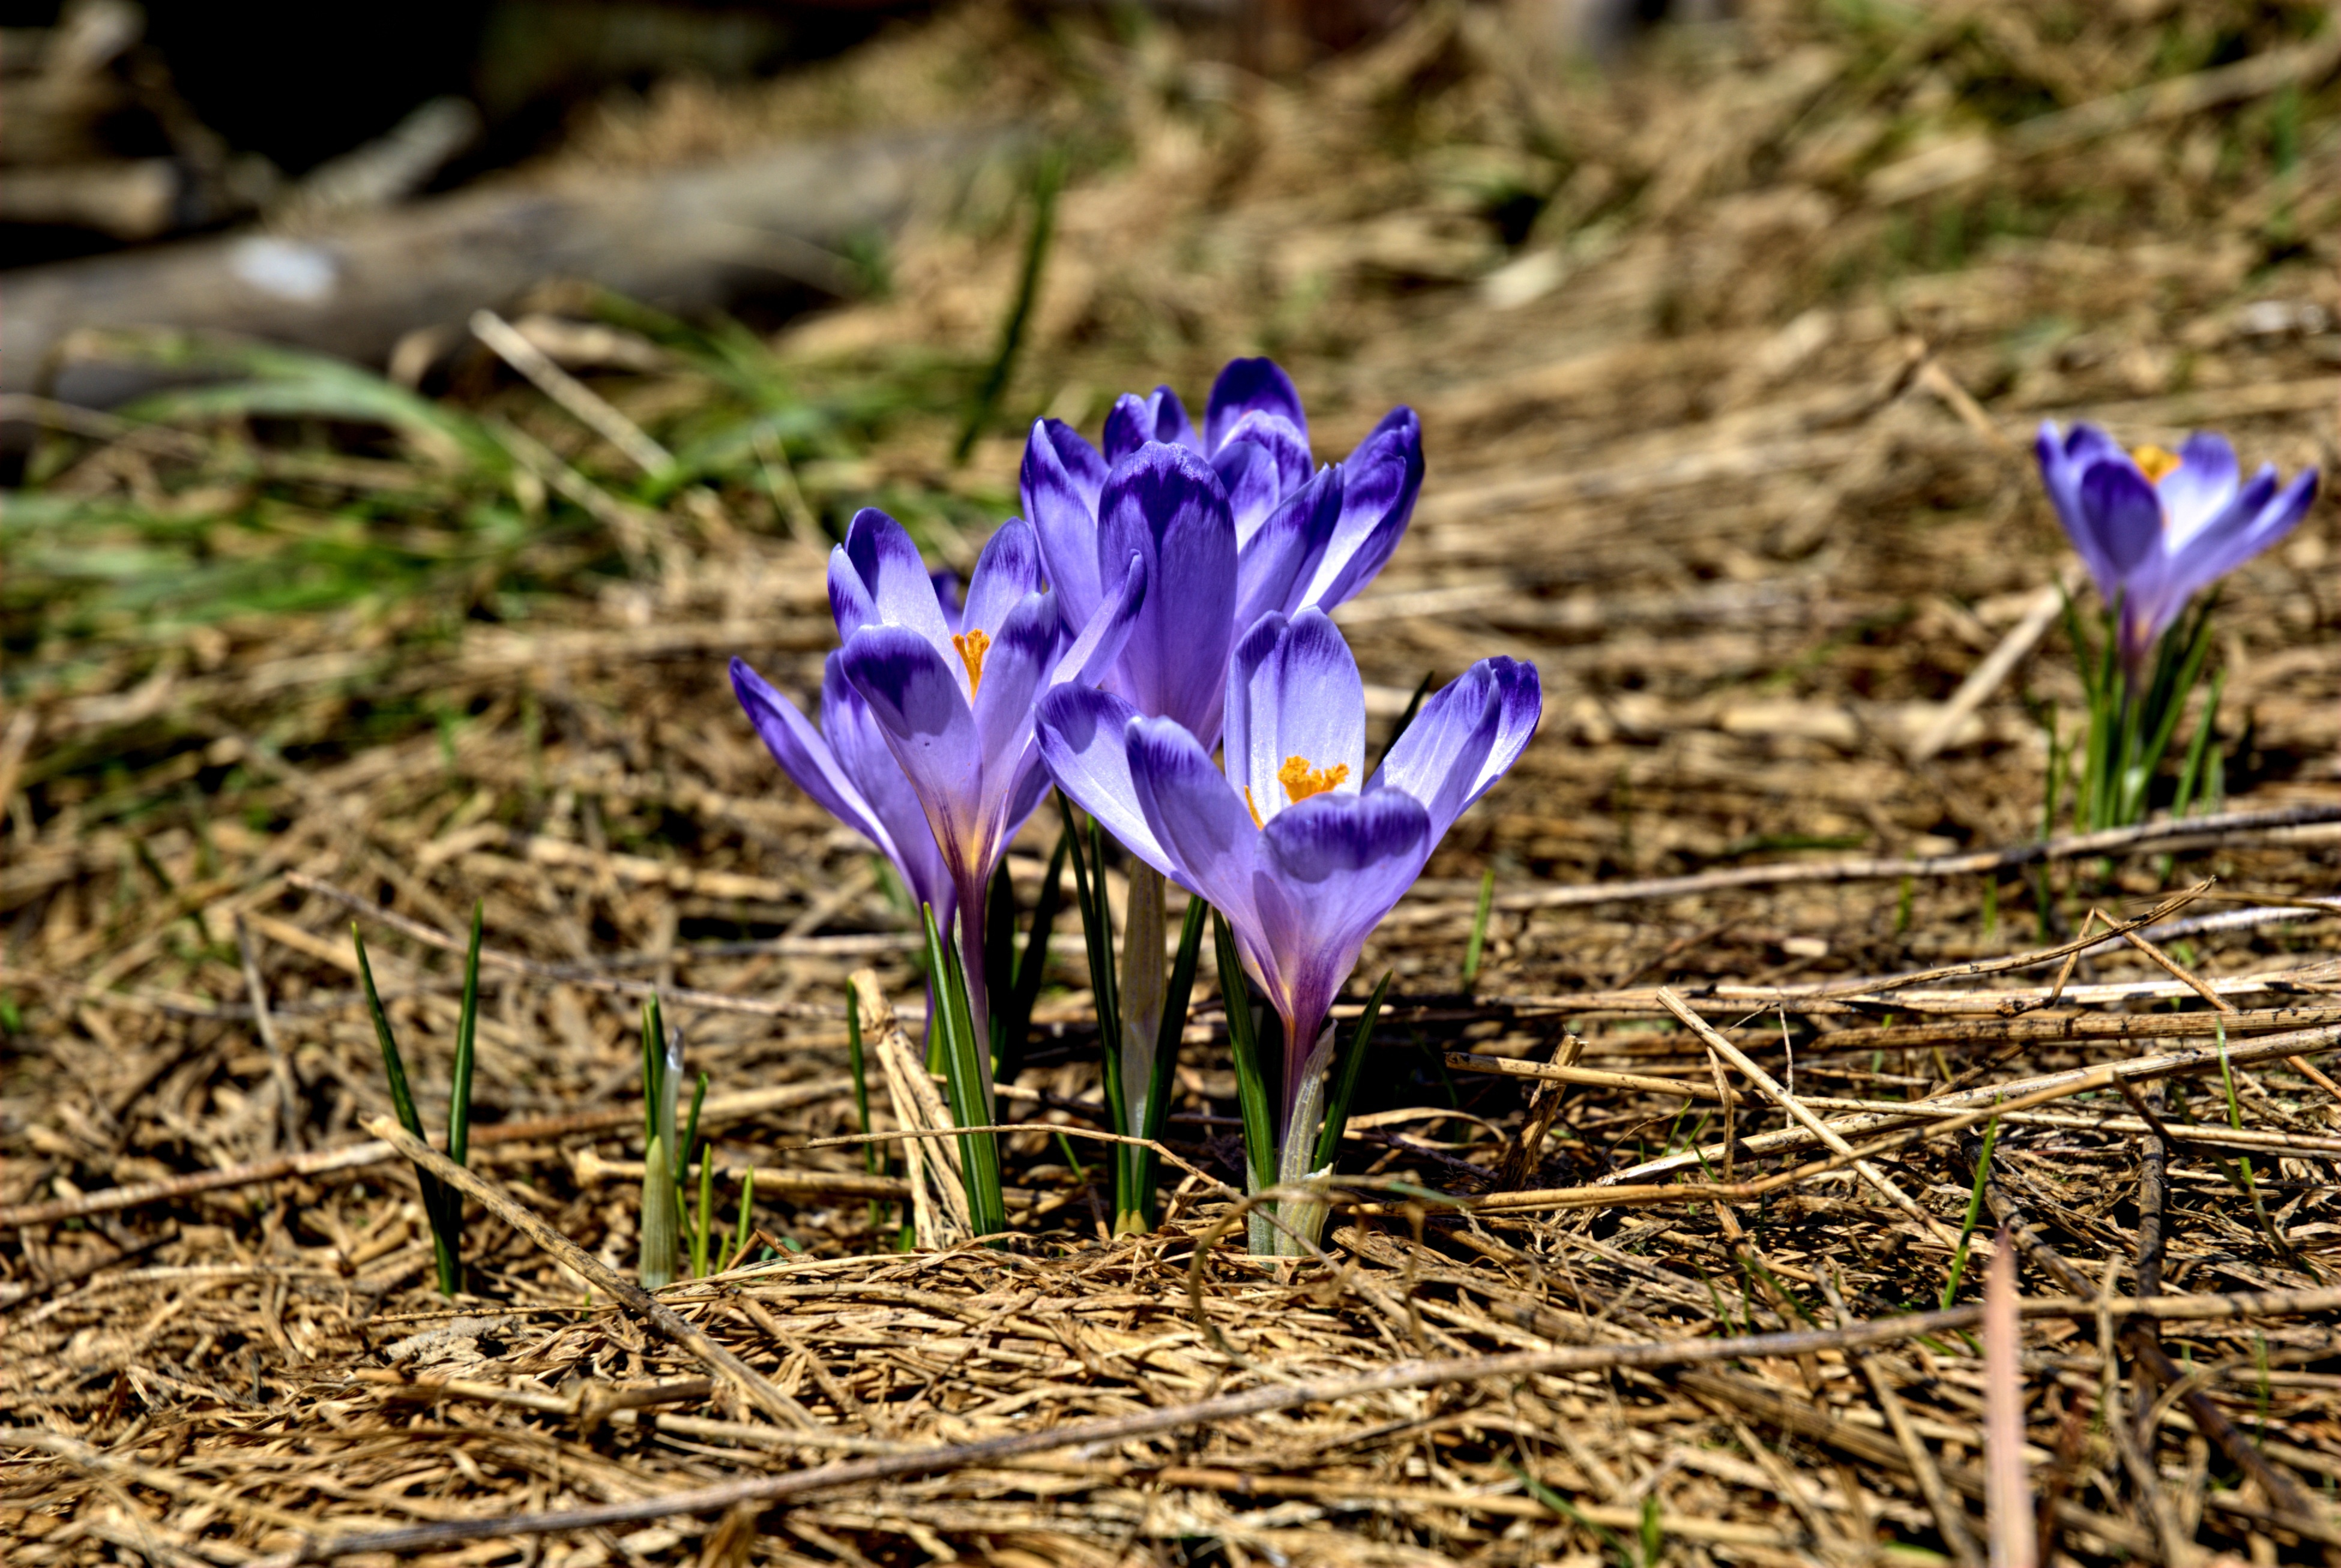
landscape, nature, grass, winter, plant, leaf, flower, view, spring, soil, botany, tourism, flora, wildflower, rocks, mountains, eye, organ, crocus, woodland, tatry, macro photography, flowering plant, western tatras, land plant, iris family, fawn lily, ko cieliska valley